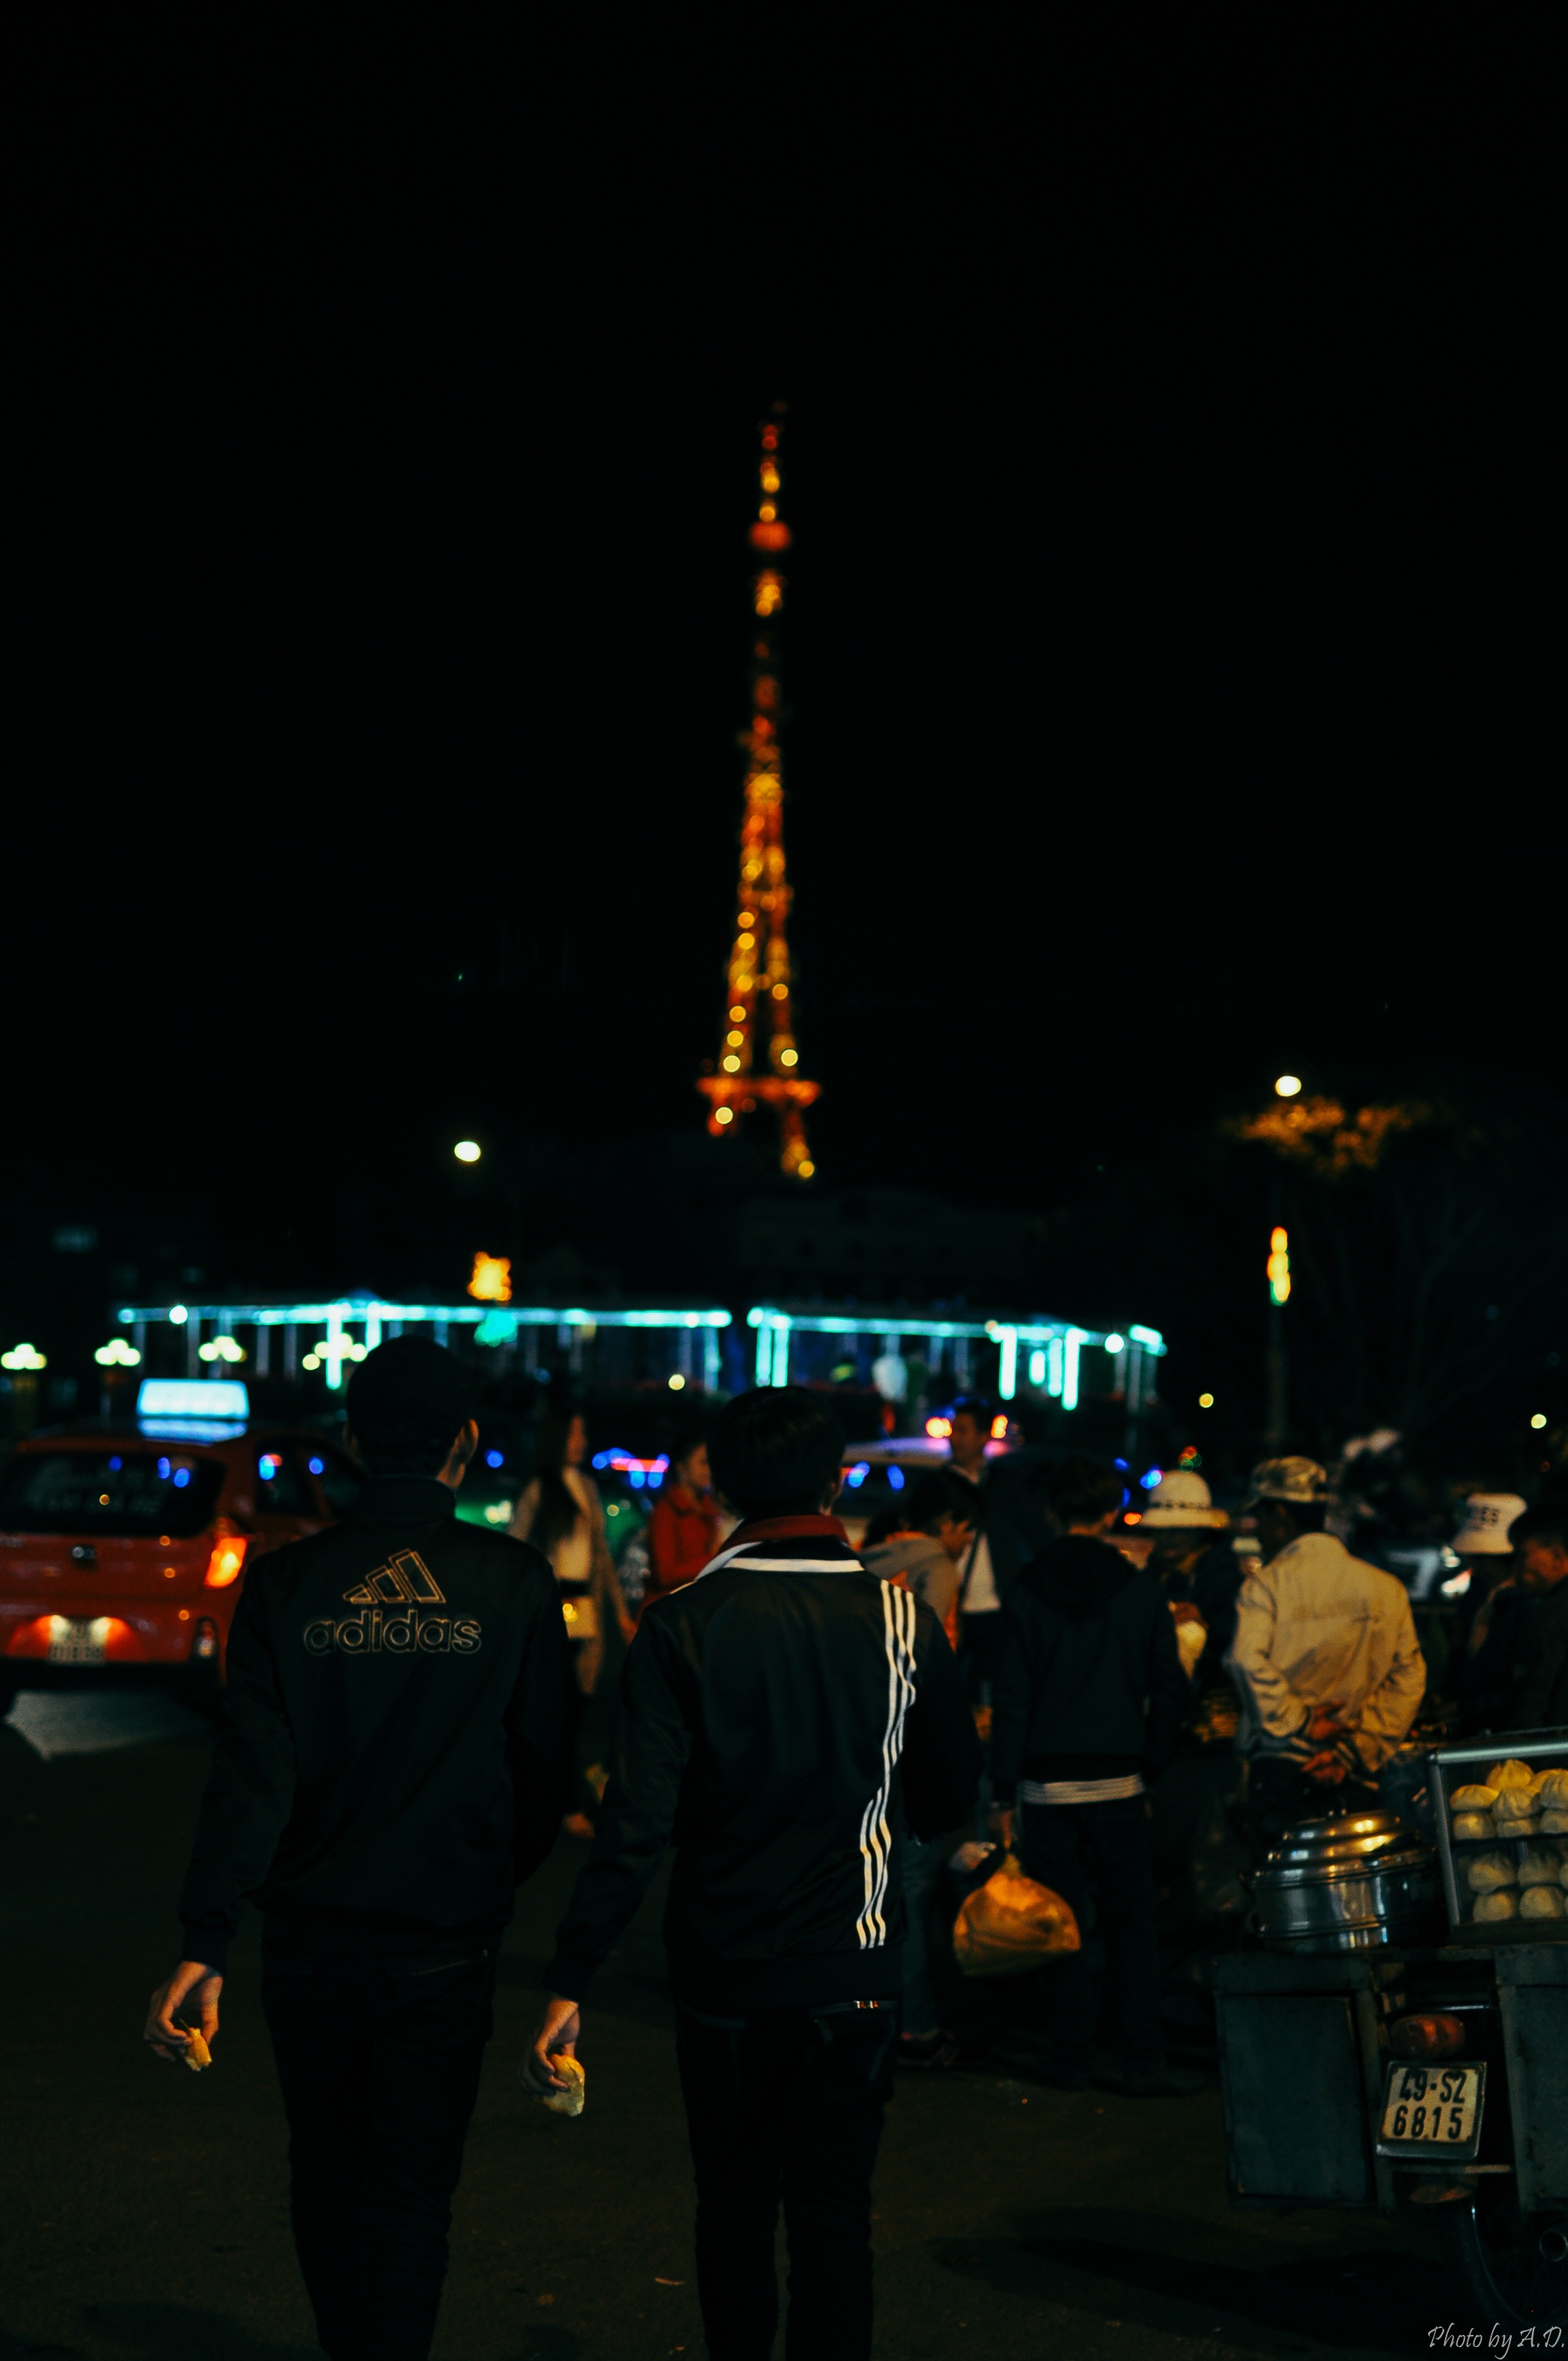
light, night, evening, lighting